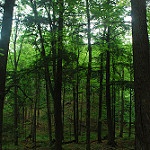
Label: forest